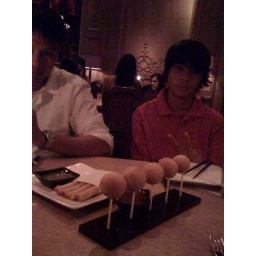
Liked their Taro lollipops &amp;amp; duck eggrolls w foie gras &amp;amp; dipped in passion fruit sauce...yummy!